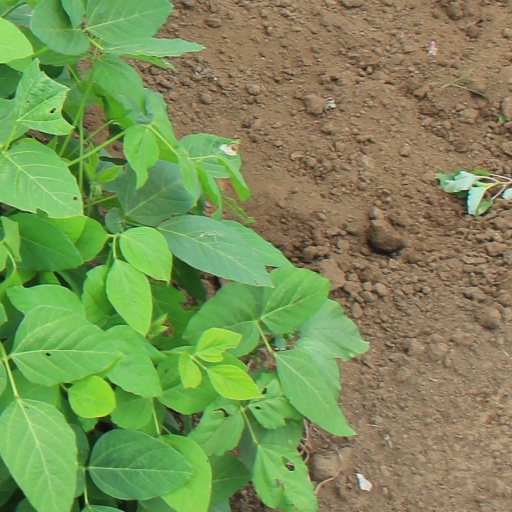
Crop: soybean